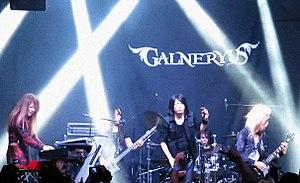
Galneryus est un groupe de power metal et metal néo-classique japonais, originaire d'Osaka. L’histoire de ce groupe débute en 2001 avec Syu et Yama-B, à la suite de leur rencontre.